Isle of Whithorn

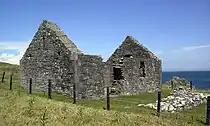
St. Ninian's Chapel

The chapel was repaired and partly rebuilt in 1898 by the Marquess of Bute; its main features were preserved. The present ruins are rectangular, measuring internally 31' × 16' 6" (9.4 m × 5.0 m). This building was probably erected to replace a 12th to early 13th century chapel, whose foundations were found during excavations and consisted of a nave, 17' 6" × 16' 6" (5.3 m × 5.0 m) with a square chancel. The chapel stood within a contemporary enclosure wall, part of which is still standing. An outer enclosure may have once existed, best seen in oblique sunlight, defining a roughly oval area 100' × 110' (30 m × 34 m). This outer enclosure may be of the Celtic period. There are no records of the chapel's use as a burial ground.